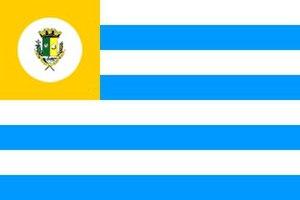
Cristalina est une municipalité brésilienne de l'État de Goiás et la microrégion d'Entorno do Distrito Federal.